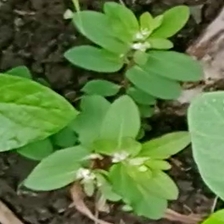
Weed species: Graceful_Sandmart_(Euphorbia hypericifolia)